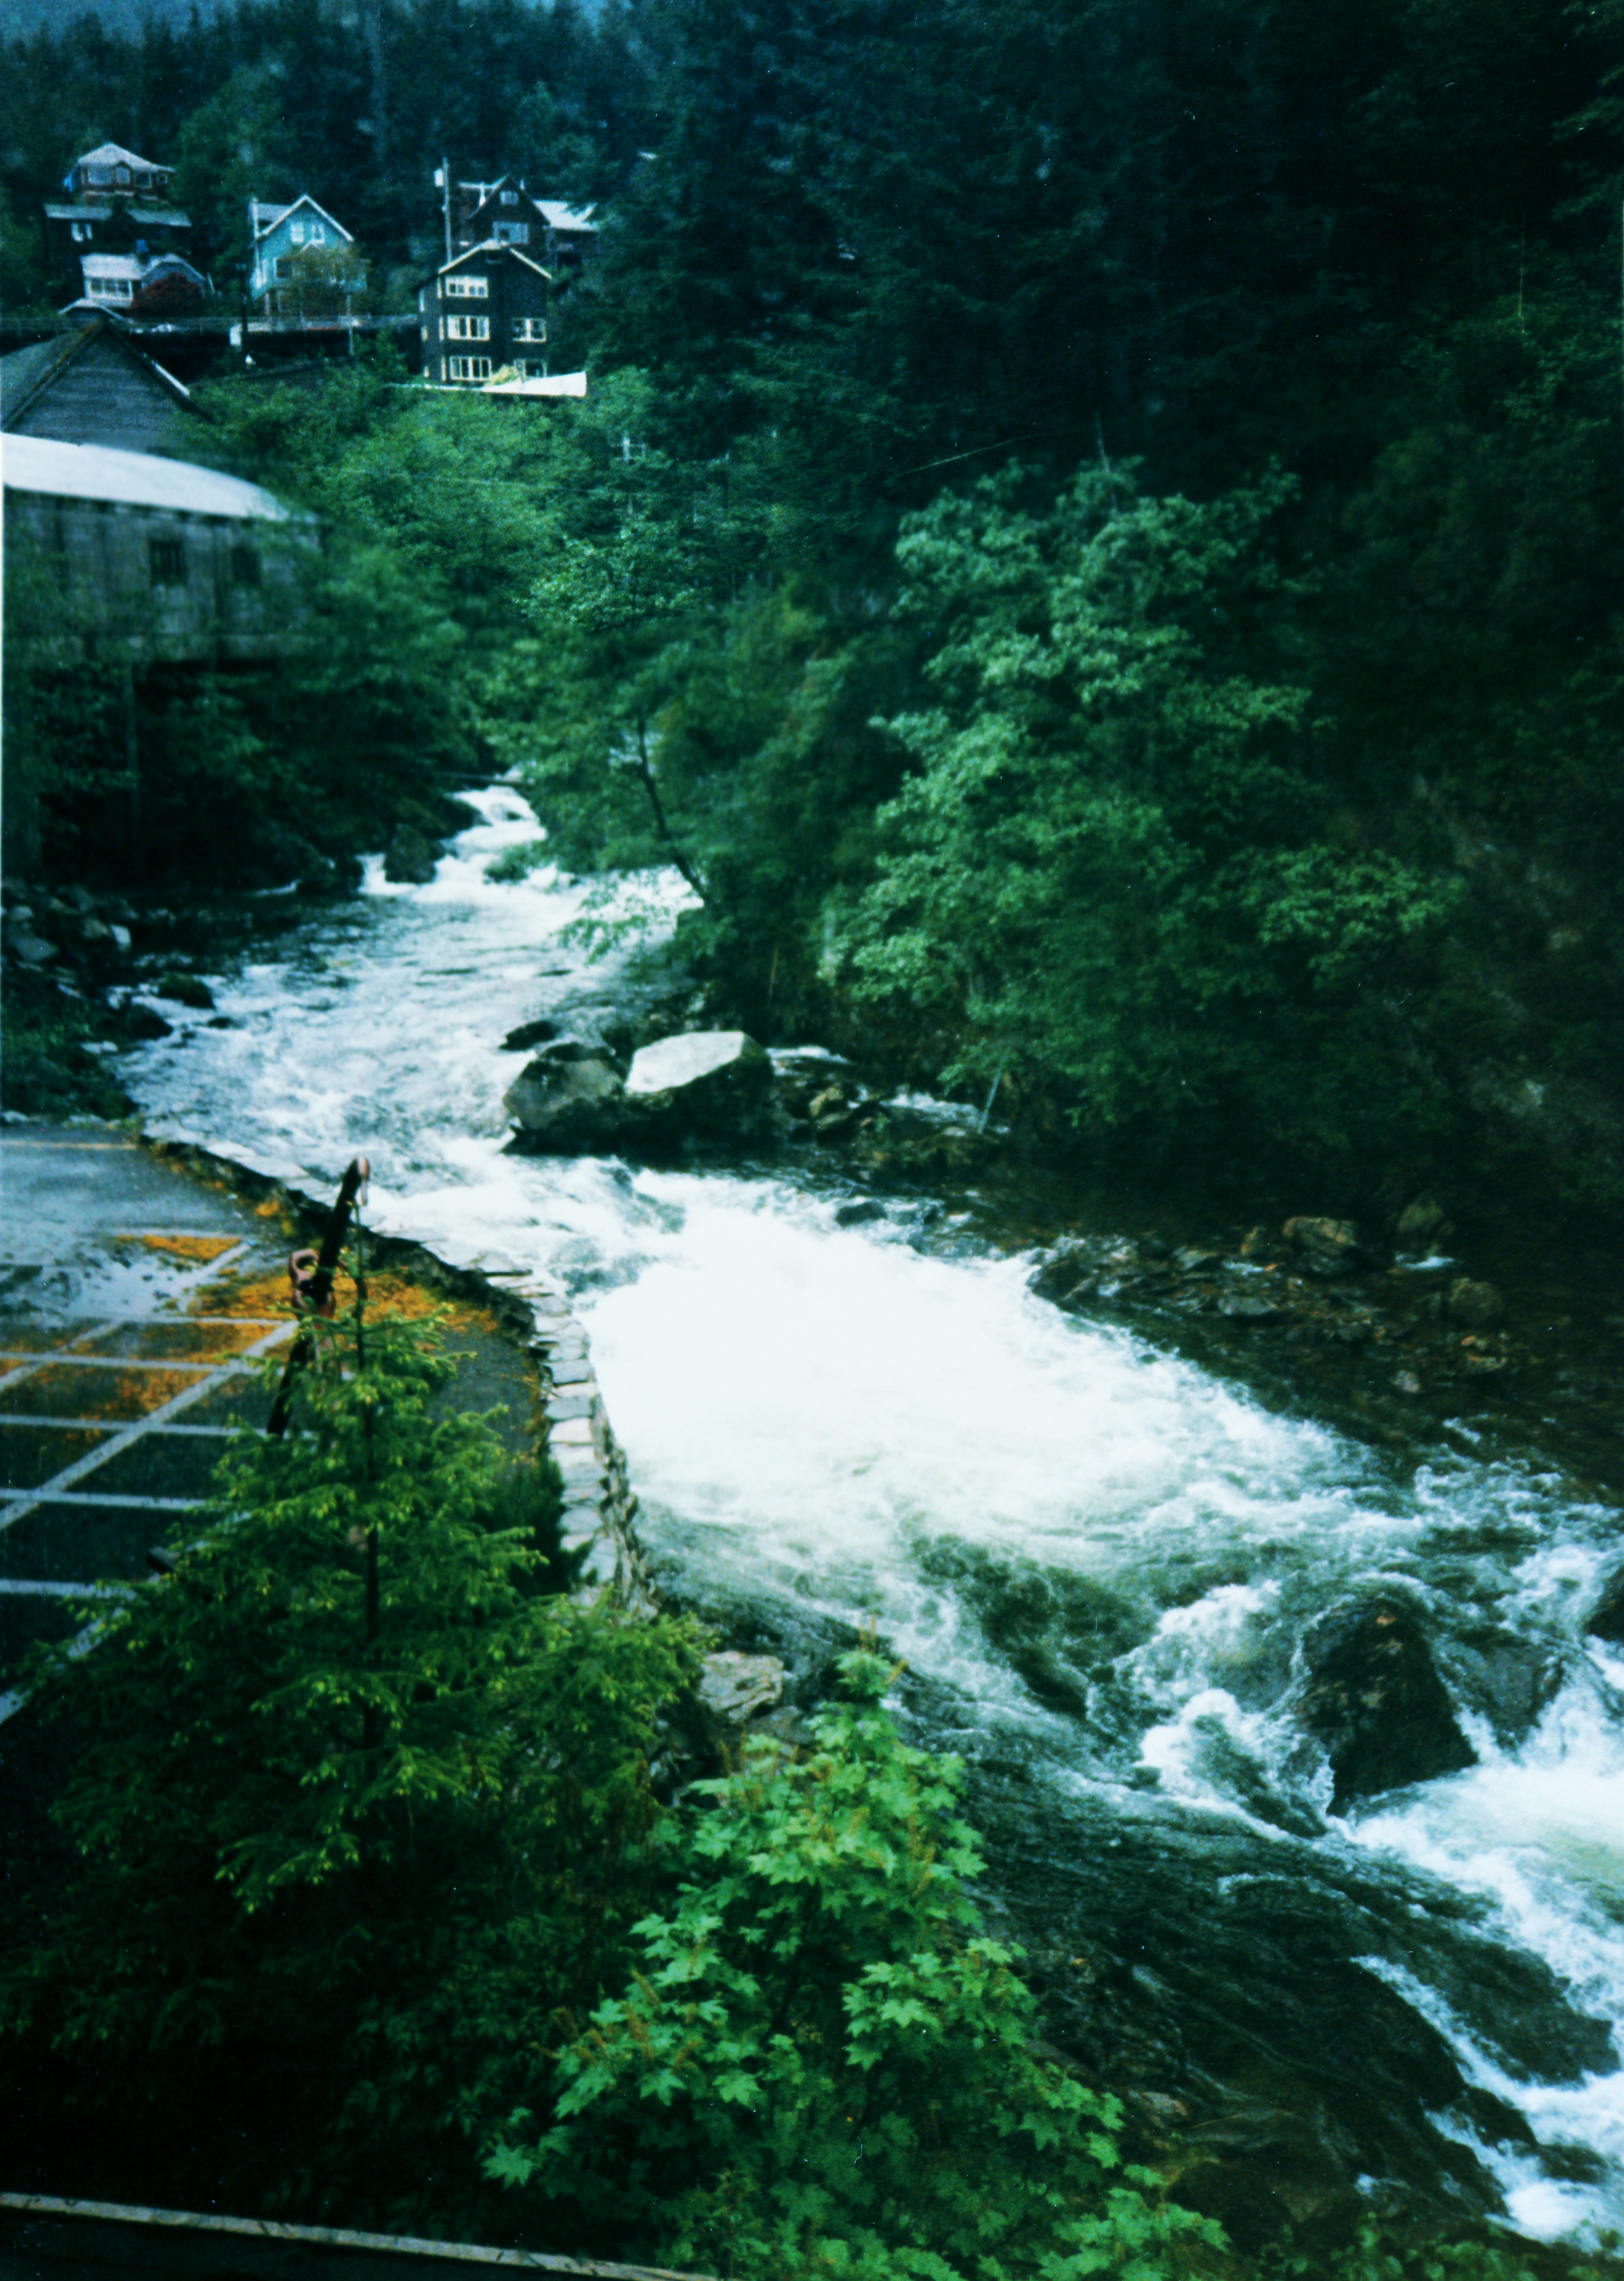
tree, water, nature, forest, waterfall, creek, river, stream, jungle, rapid, body of water, rainforest, water feature, watercourse